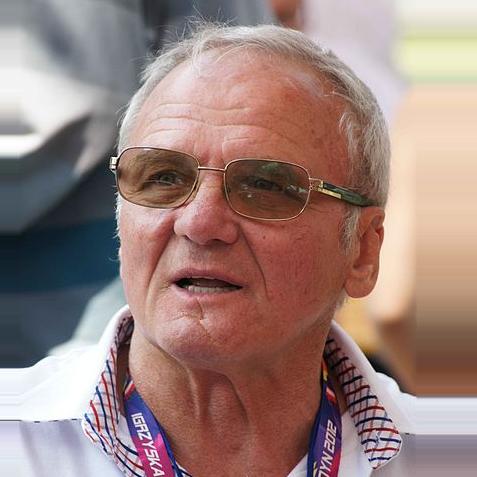
Age: 70